Bucharest

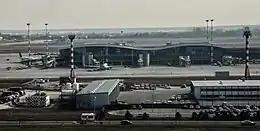
Henri Coandă International Airport

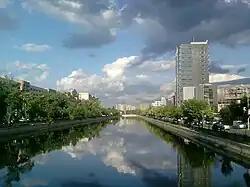
Dâmbovița river in Bucharest

Bucharest's crime rate is rather low in comparison to other European capital cities, with the number of total offences declining by 51% between 2000 and 2004, and by 7% between 2012 and 2013. Bucharest, along with Cluj-Napoca, Timișoara, Brașov and Iași, was ranked among the top 100 safest cities in the world in a list compiled by Numbeo. The study found Bucharest to be very safe with regard to aspects such walking alone, home invasions, muggings, cars being stolen, assault, insults, assault due to skin color, ethnic origin, or gender, drug dealing, and armed robberies, with the only crimes in the high category being corruption and bribery. In 2015, the homicide rate of Bucharest was 0,8 per 100,000 people.